Star Wars: Squadrons

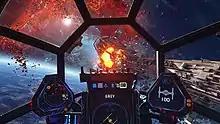
"Squadrons" is played exclusively from a first-person perspective. The cockpit presents vital gameplay information to the player.

"Star Wars: Squadrons" is a space combat game, played from a first-person perspective. Players take control of starfighters from either the Galactic Empire or the New Republic navy. In these ships, they can utilise the movement of power between the ship's functions of weaponry, shields and engines to defeat their opponents in combat. Imperial starfighters do not have shields, resulting in other additions to their class so that the two teams would be balanced. As players earn more experience, they can unlock new weapons, shields, upgrades and various cosmetic items for the pilot and their ship. Completing Daily Challenges and Operation Challenges will also give players Glory, which can be spent on purchasing cosmetic unlocks. Players can check the ship's status, shields and powers by viewing the instruments in the ship's cockpit.